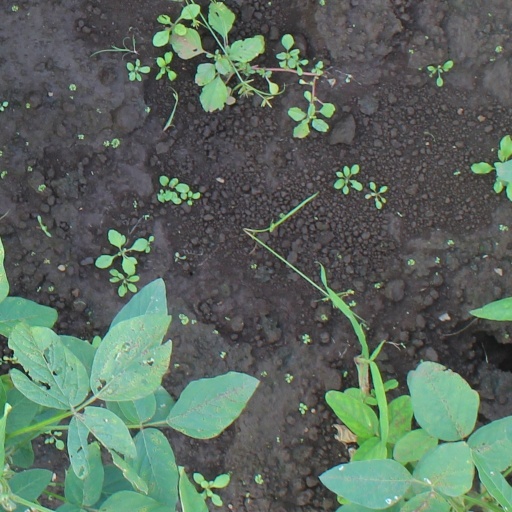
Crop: soybean